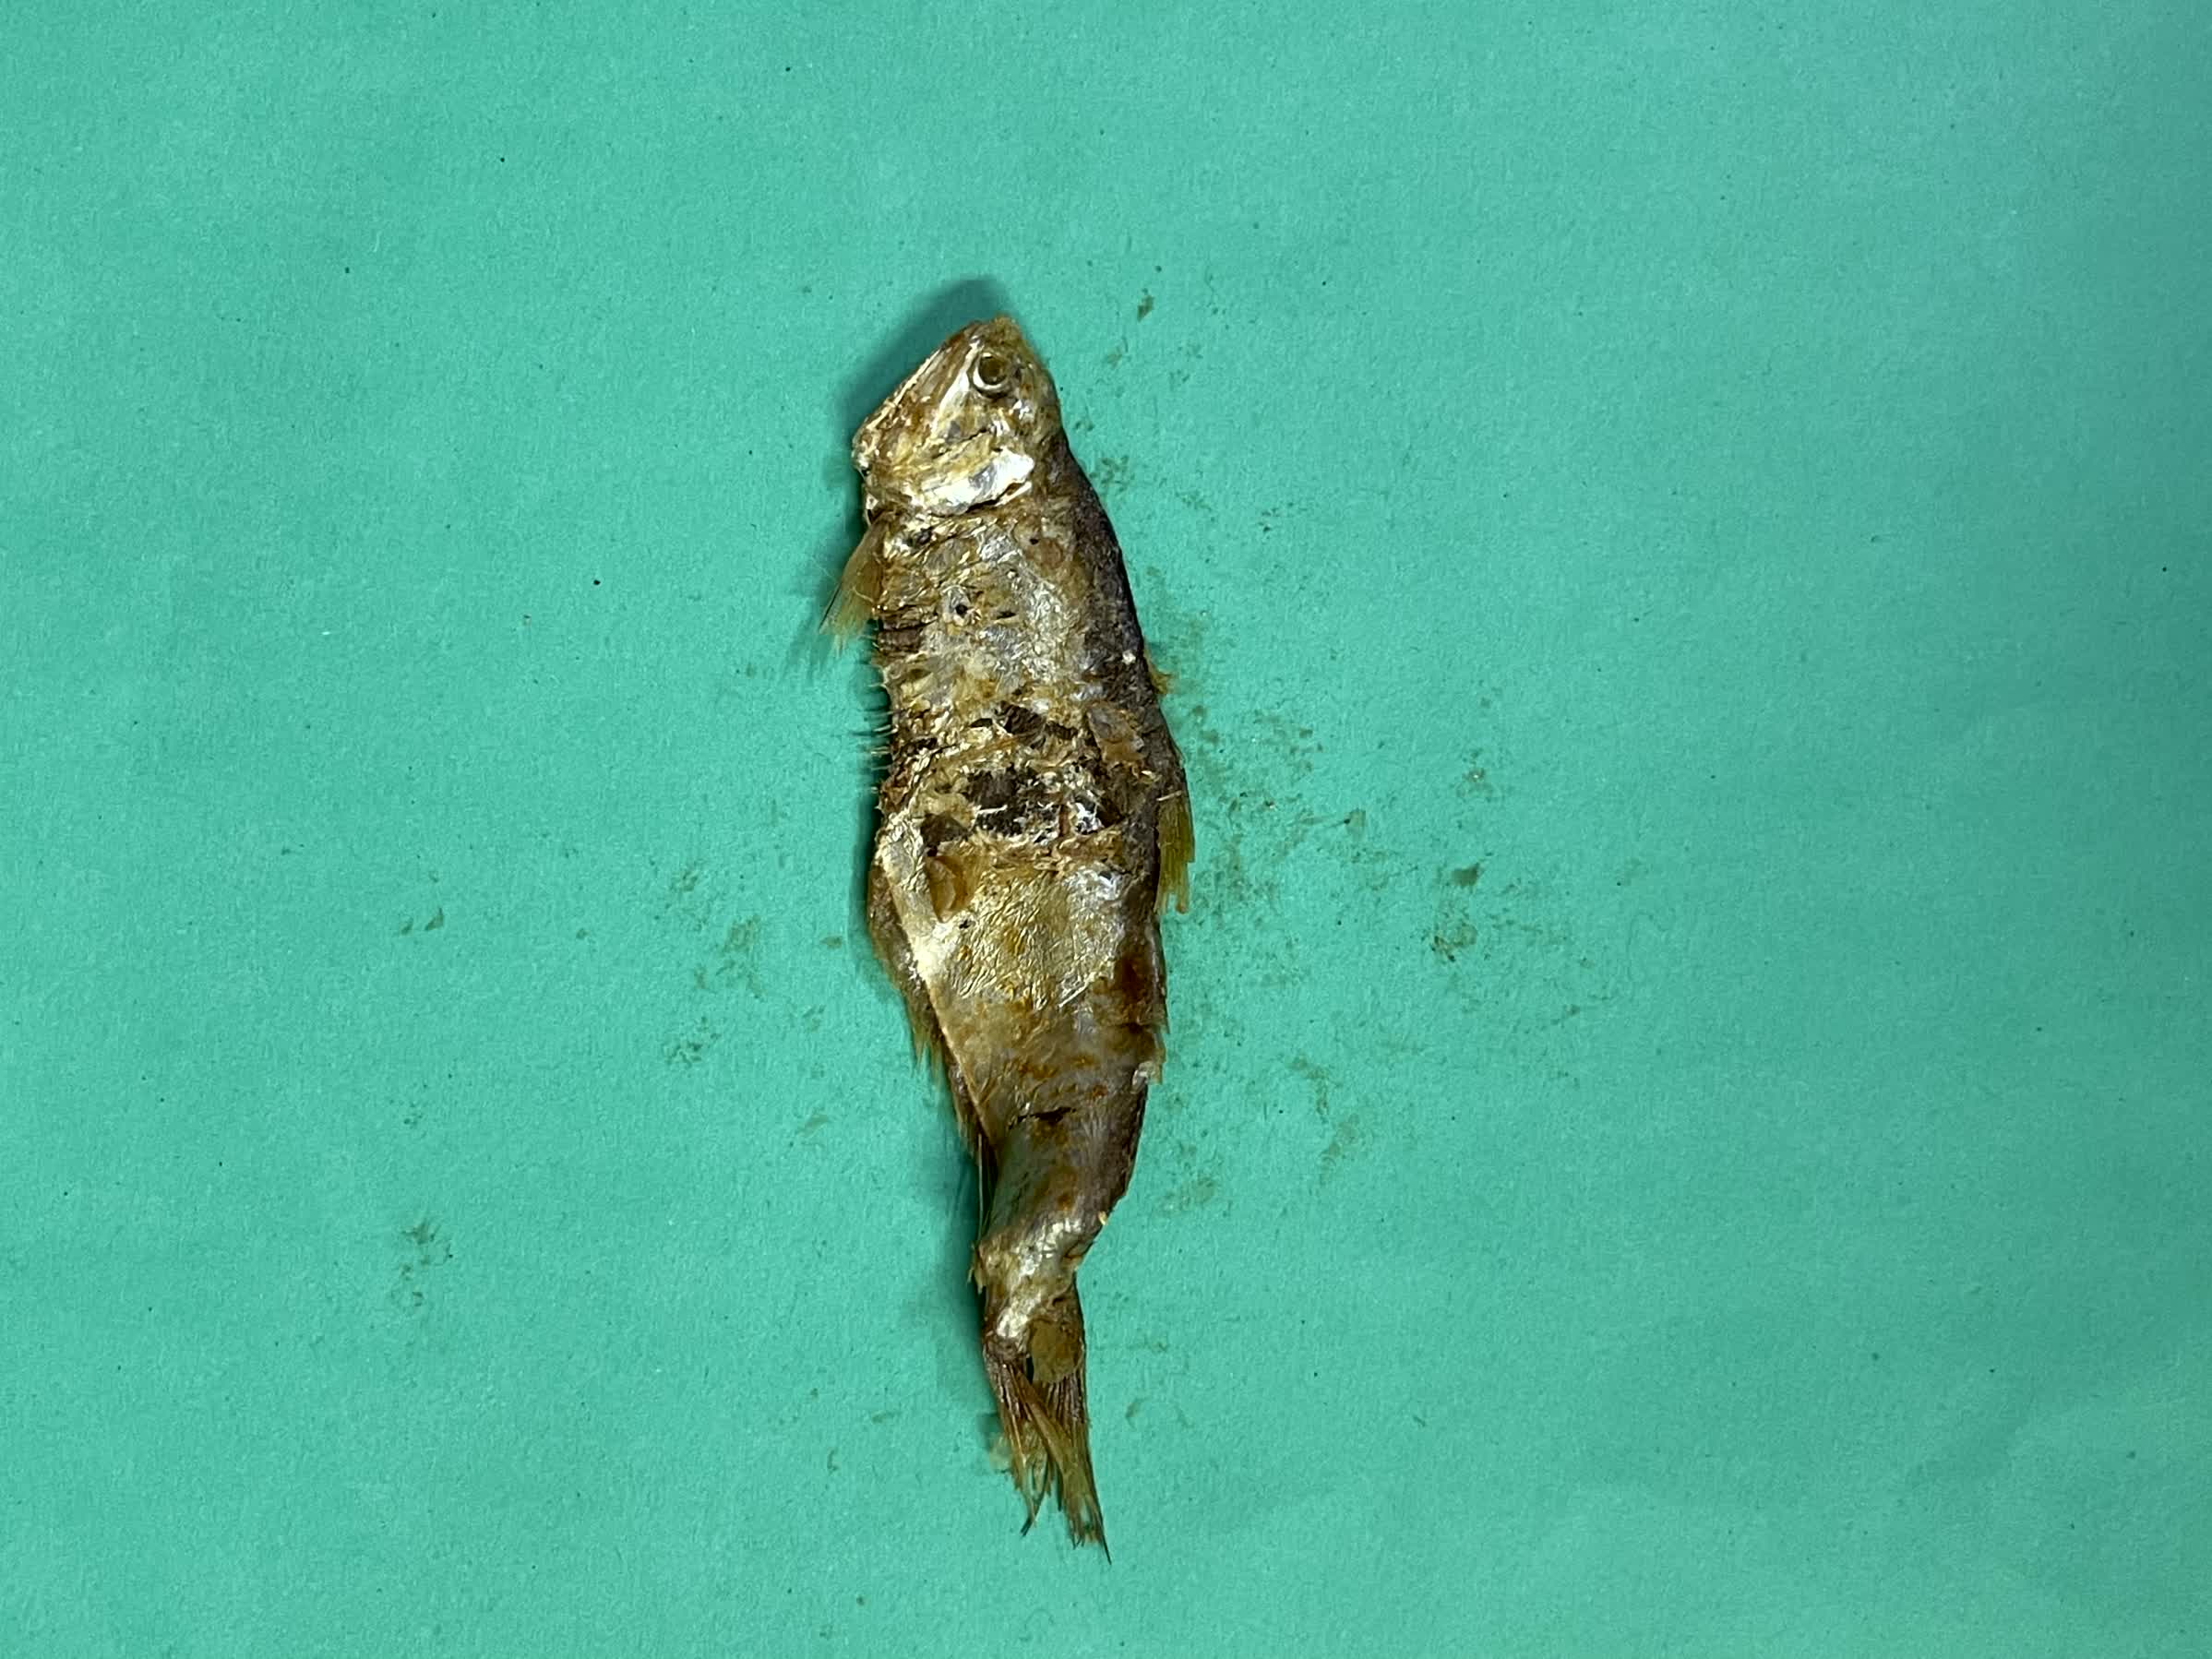
Species: Bashpata